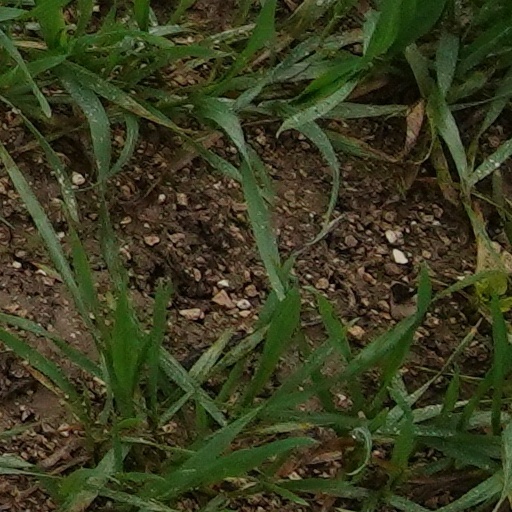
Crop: wheat